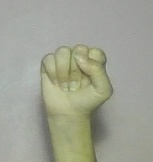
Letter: saad